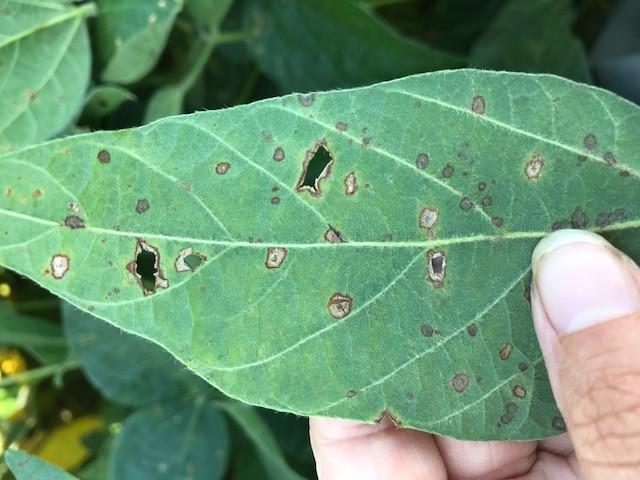
Plant: Bell pepper
Disease: bell pepper frogeye leaf spot